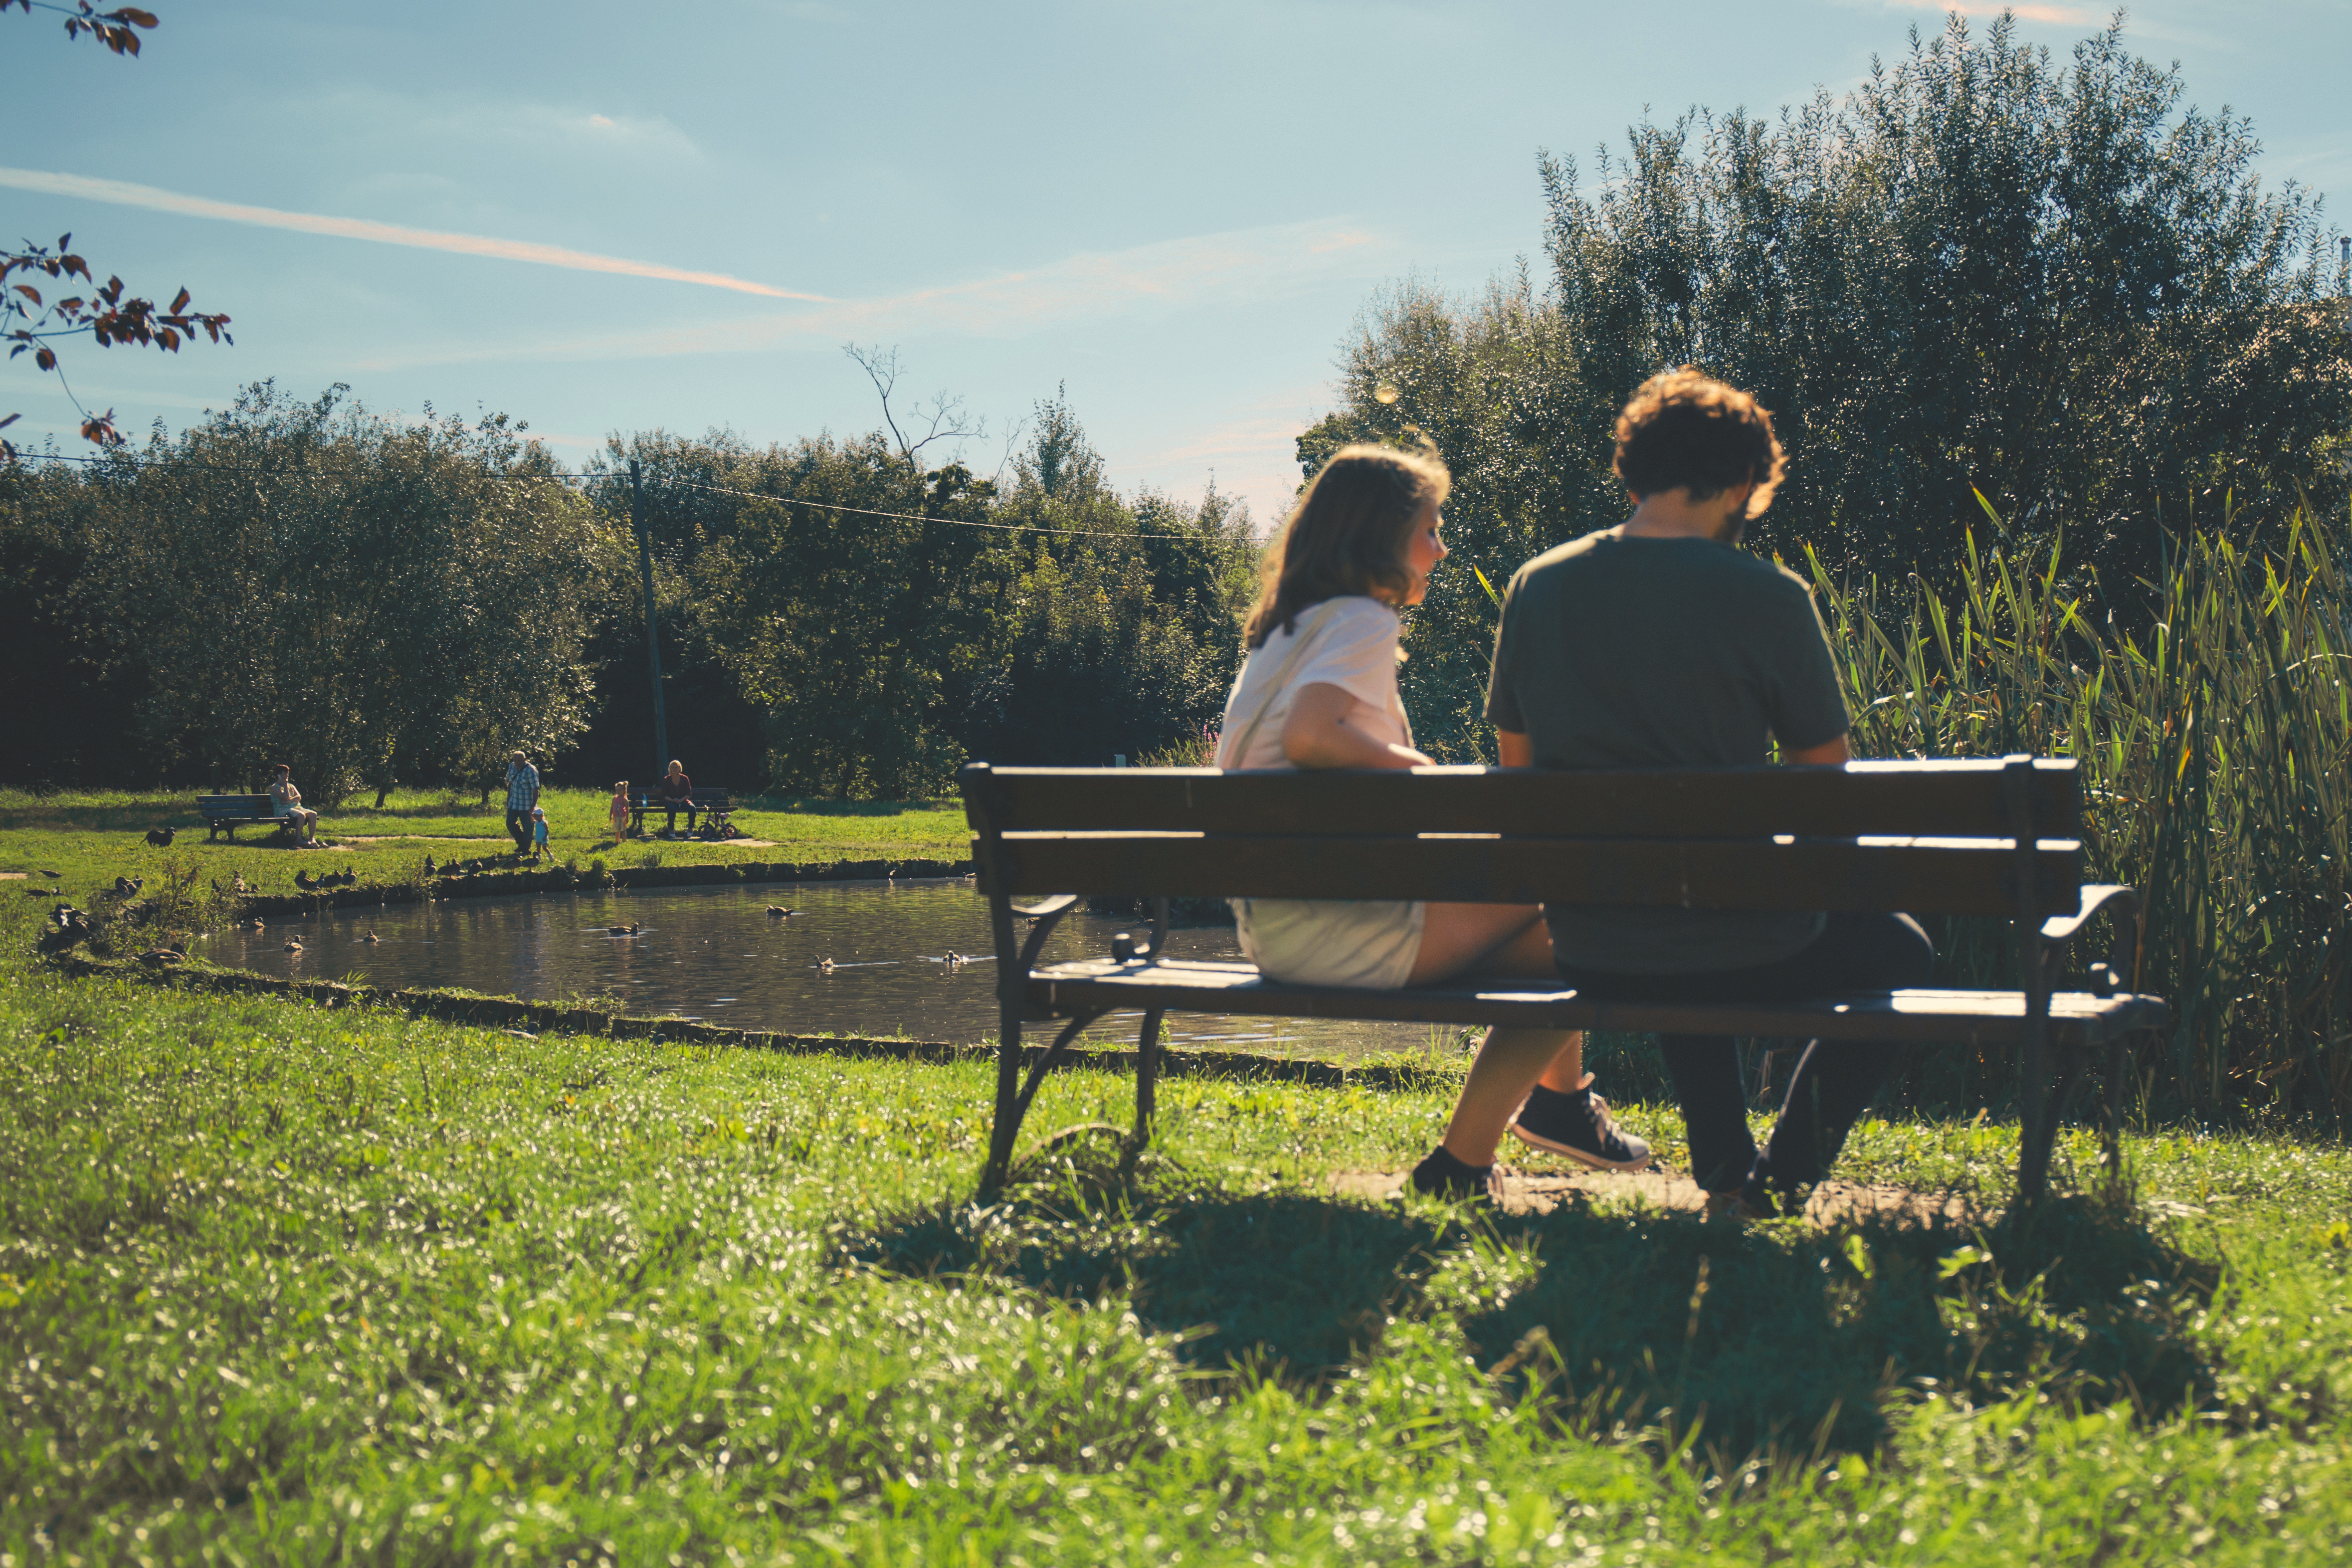
People in nature, bench, grass, sitting, natural landscape, tree, furniture, sky, table, spring, meadow, leisure, summer, farm, rural area, sunlight, park, grassland, adaptation, plant, photography, dress, lawn, cloud, recreation, pasture, love